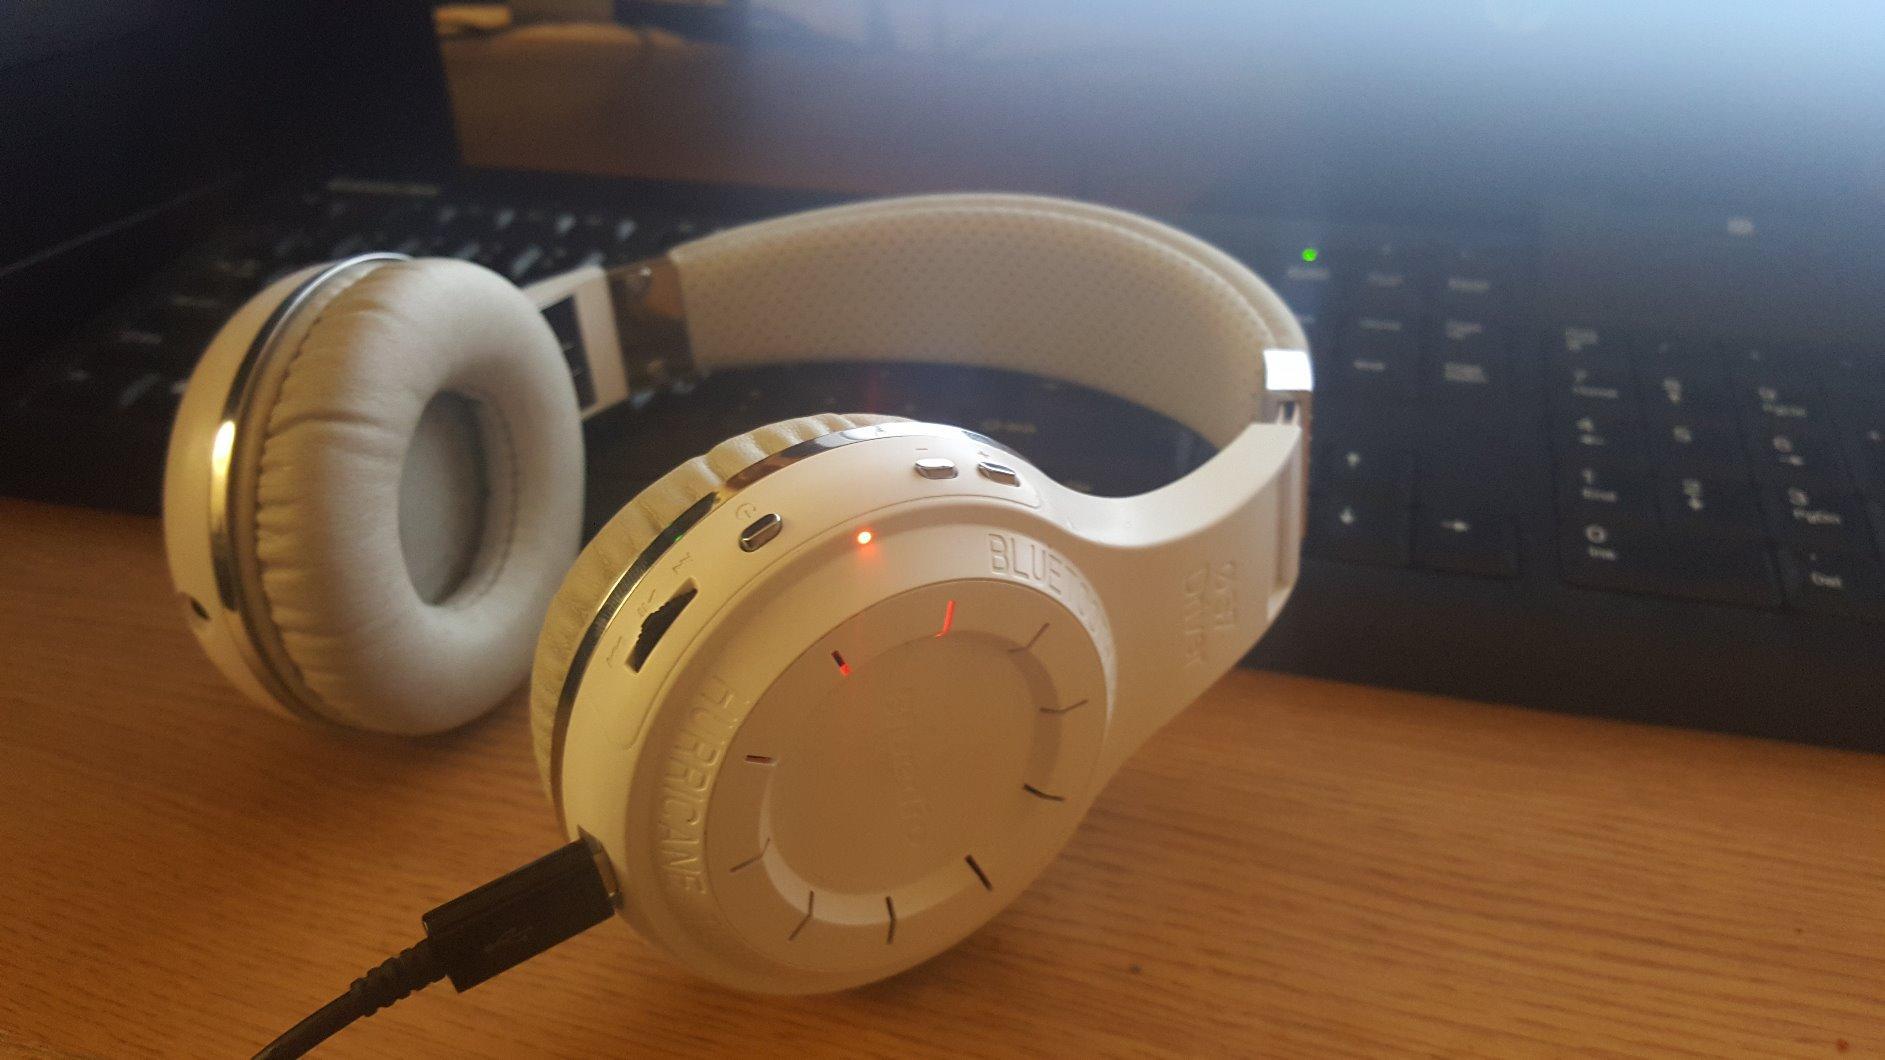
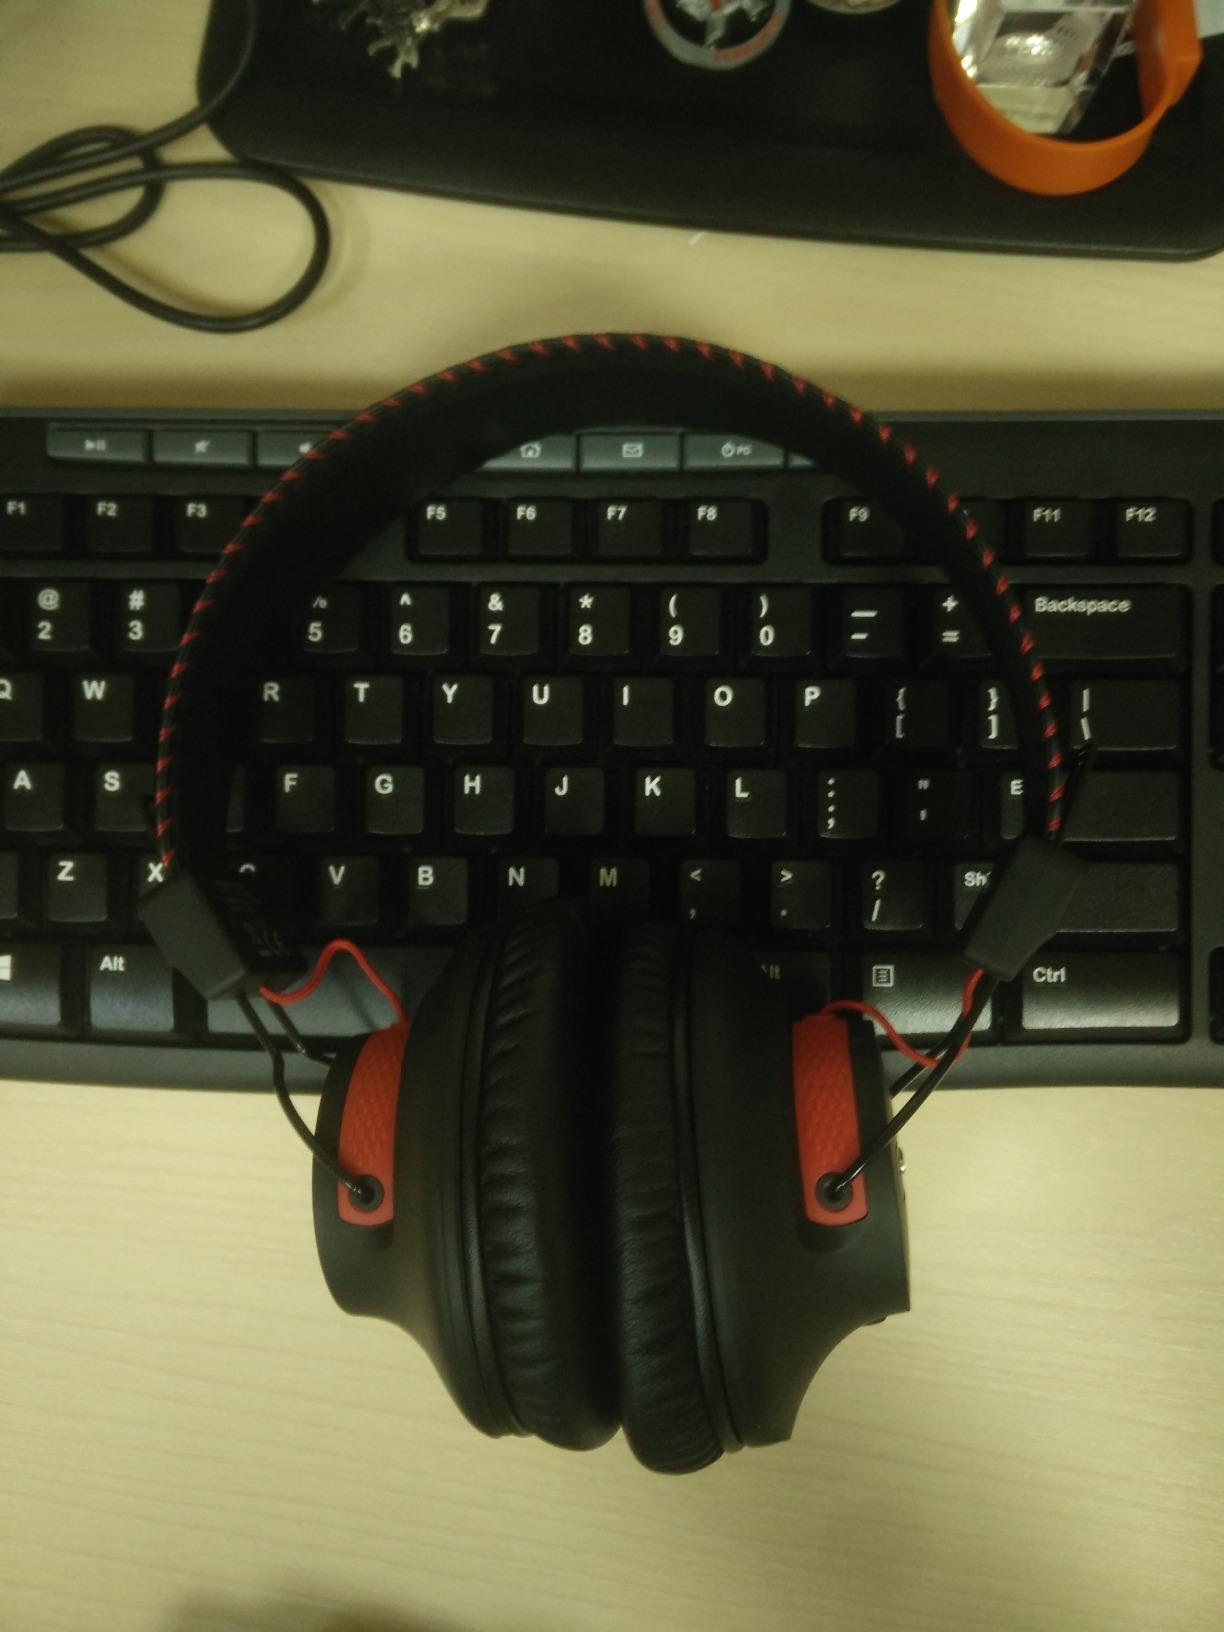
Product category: headphones
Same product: no